Regimental police

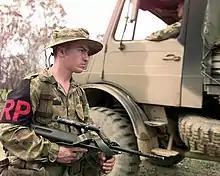
Regimental Policeman of the Australian Army's 9th Royal Queensland Regiment, holding an F88 5.56mm rifle, manning a security check point during exercise Crocodile '99 in the Shoalwater Bay Training Area, Queensland, Australia.

Regimental police or regimental provost (RP) are soldiers responsible for regimental discipline enforcement and unit custody in the British Army, other Commonwealth armies and some armed forces structured in the British tradition. They belong to the regiment or corps in which they enforce discipline rather than the Royal Military Police or its equivalent.